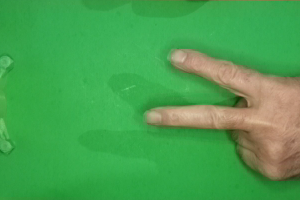
Label: scissors